Shubert Theatre (Broadway)

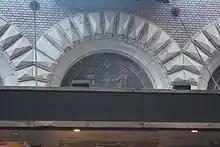
Arches above the doors

The Shubert Theatre is on 225 West 44th Street, on the north sidewalk between Eighth Avenue and Seventh Avenue, near Times Square in the Theater District of Midtown Manhattan in New York City, New York, U.S. It shares a land lot with the Booth Theatre directly to the north, though the theaters are separate buildings. The lot covers , with a frontage of on 44th and 45th Streets and on Shubert Alley to the east. The Shubert Theatre building takes up of the Shubert Alley frontage and measures about 110 feet wide on 44th Street.